Stray Bullets (comics)

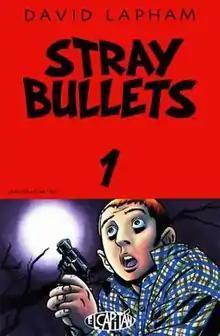
Cover to "Stray Bullets" #1 (1995) by David Lapham

Stray Bullets is an independent American comic book series published in black and white (with color covers) by El Capitan Books and Image Comics. It is written and drawn by David Lapham.